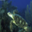
Label: turtle